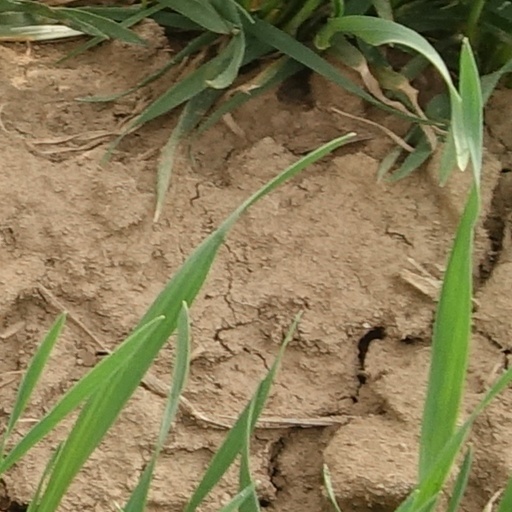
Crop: wheat